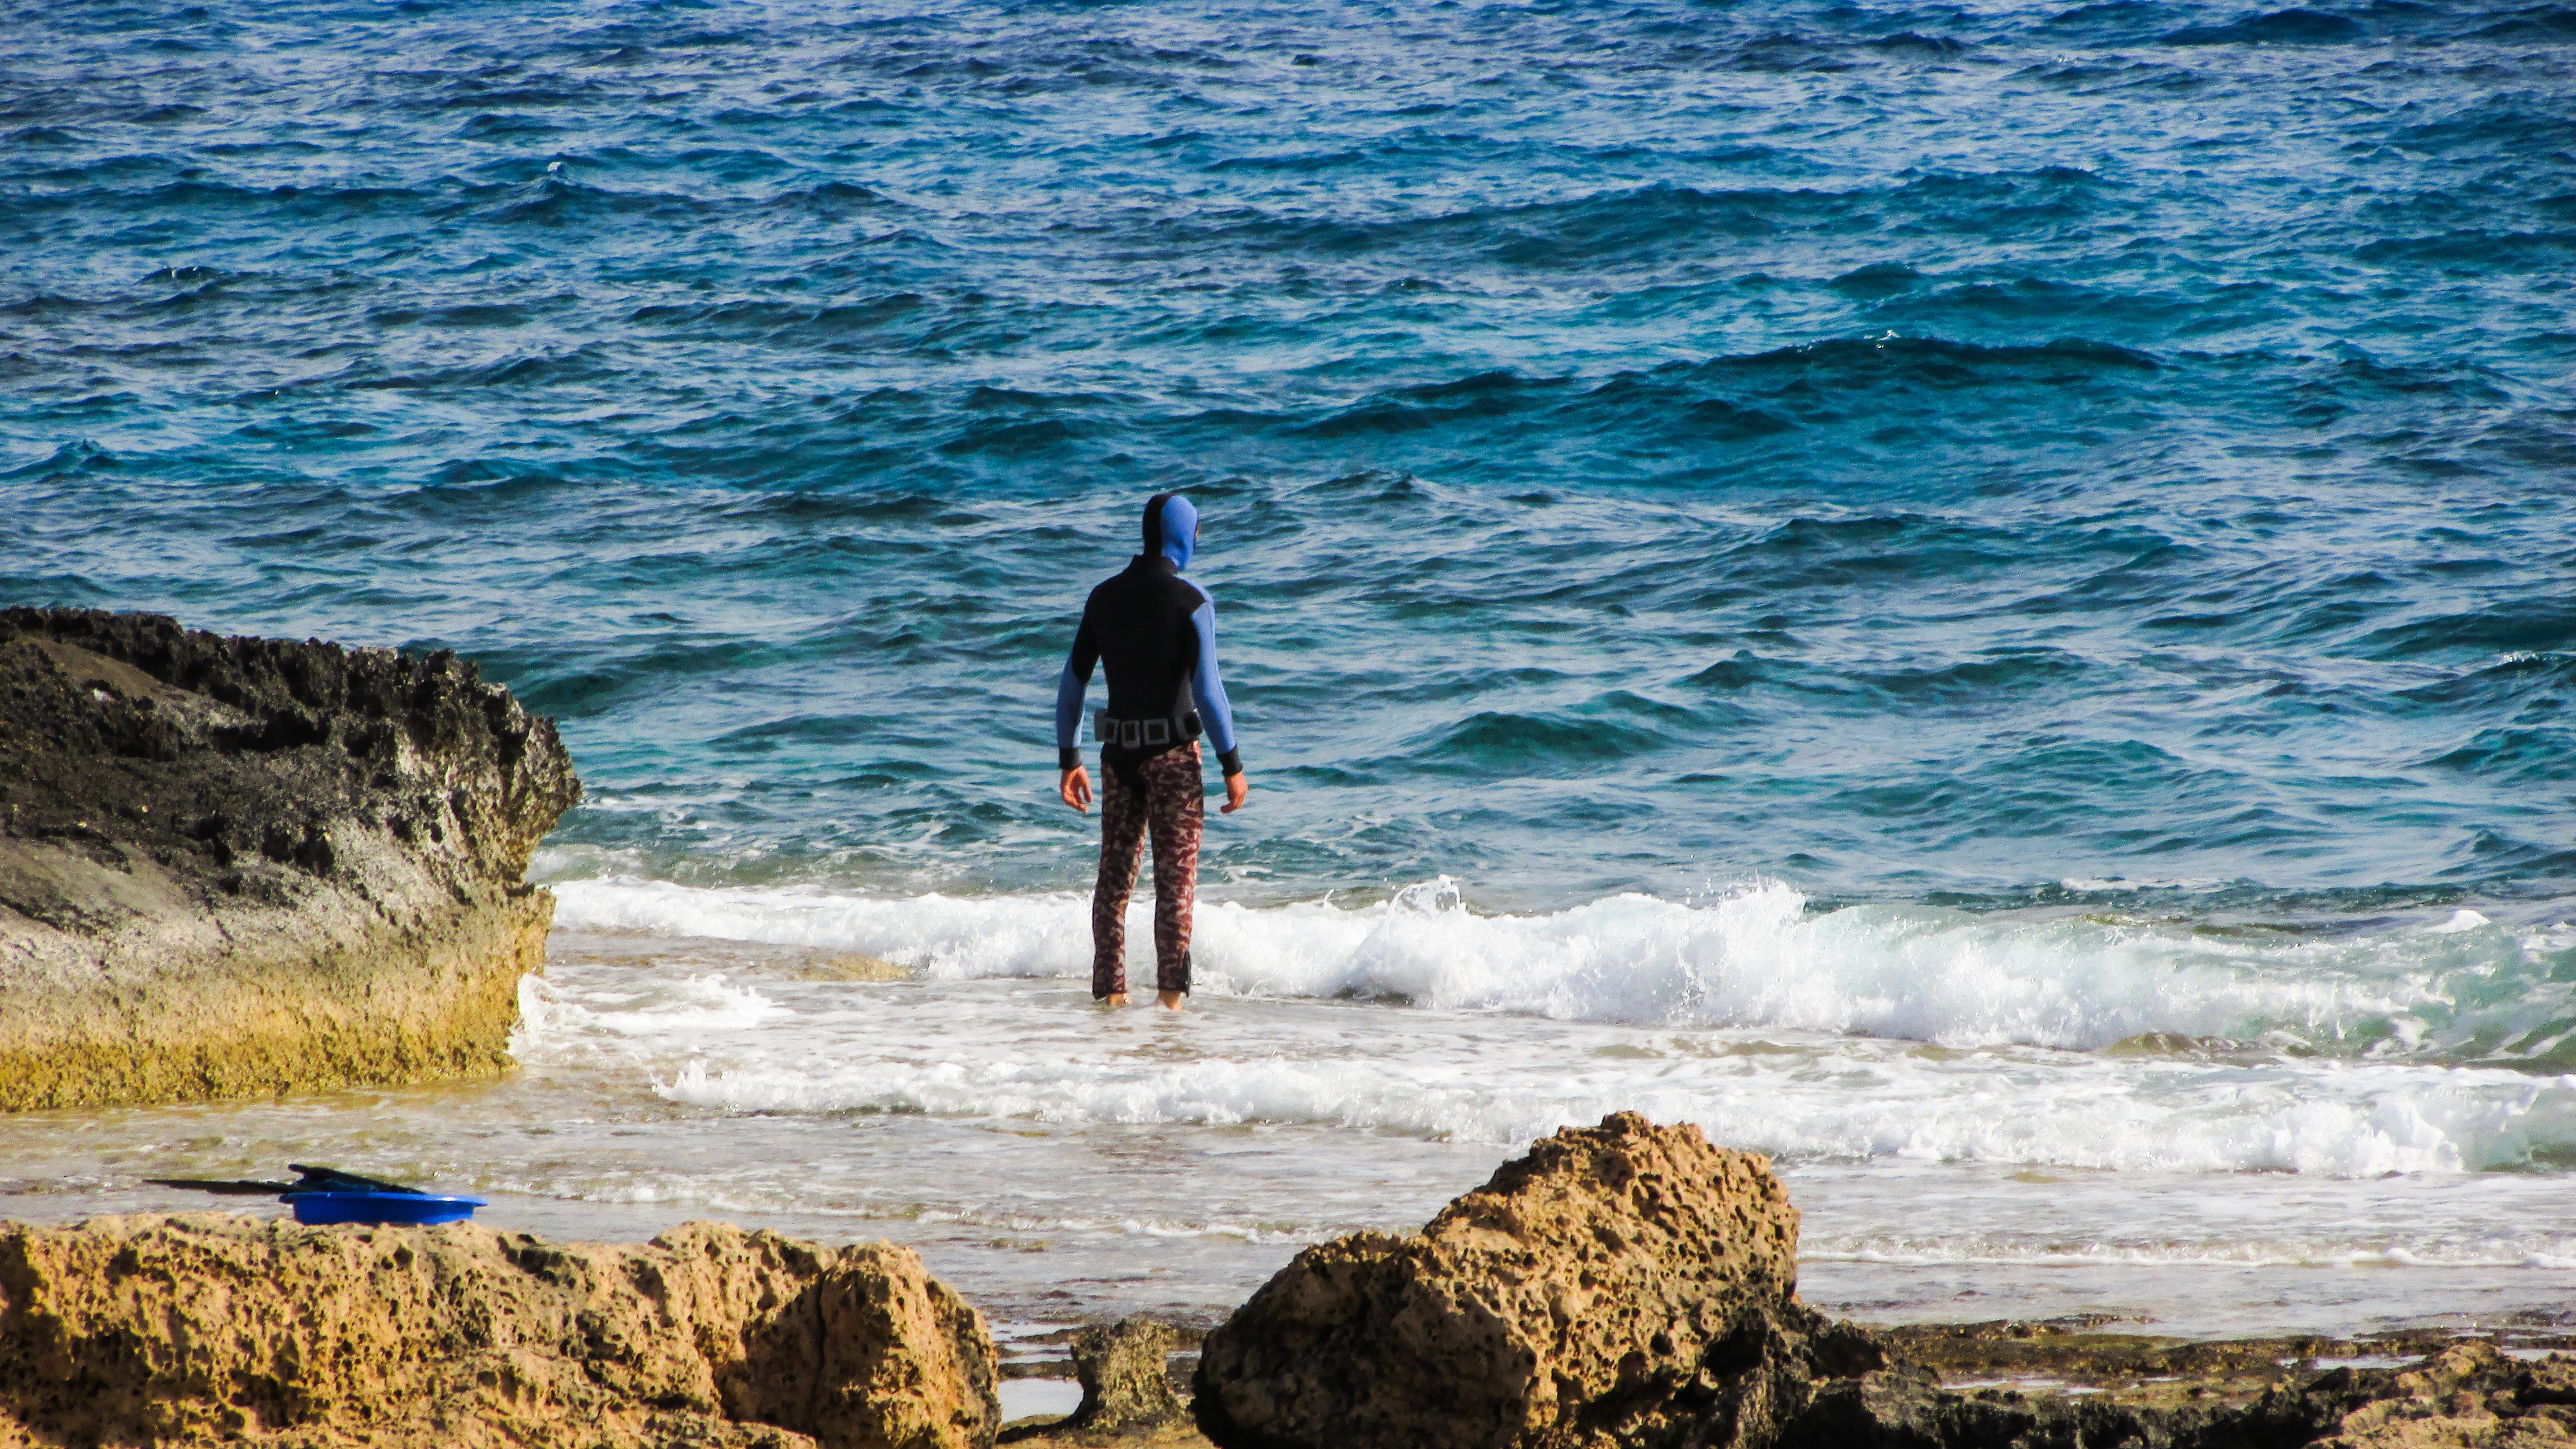
beach, sea, coast, rock, ocean, sport, shore, wave, vacation, recreation, cliff, surfing, equipment, bay, leisure, terrain, body of water, activity, diver, cape, wind wave